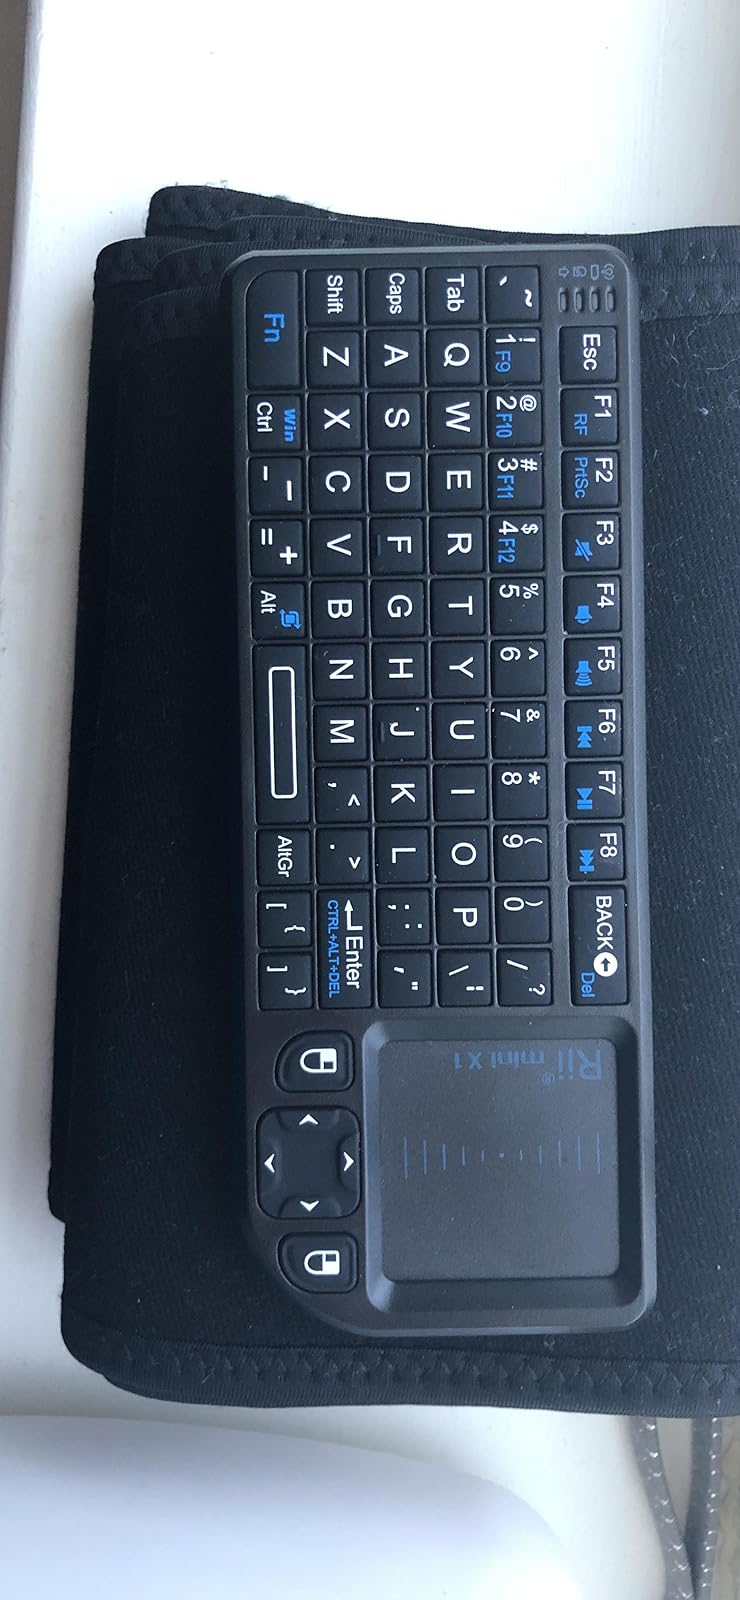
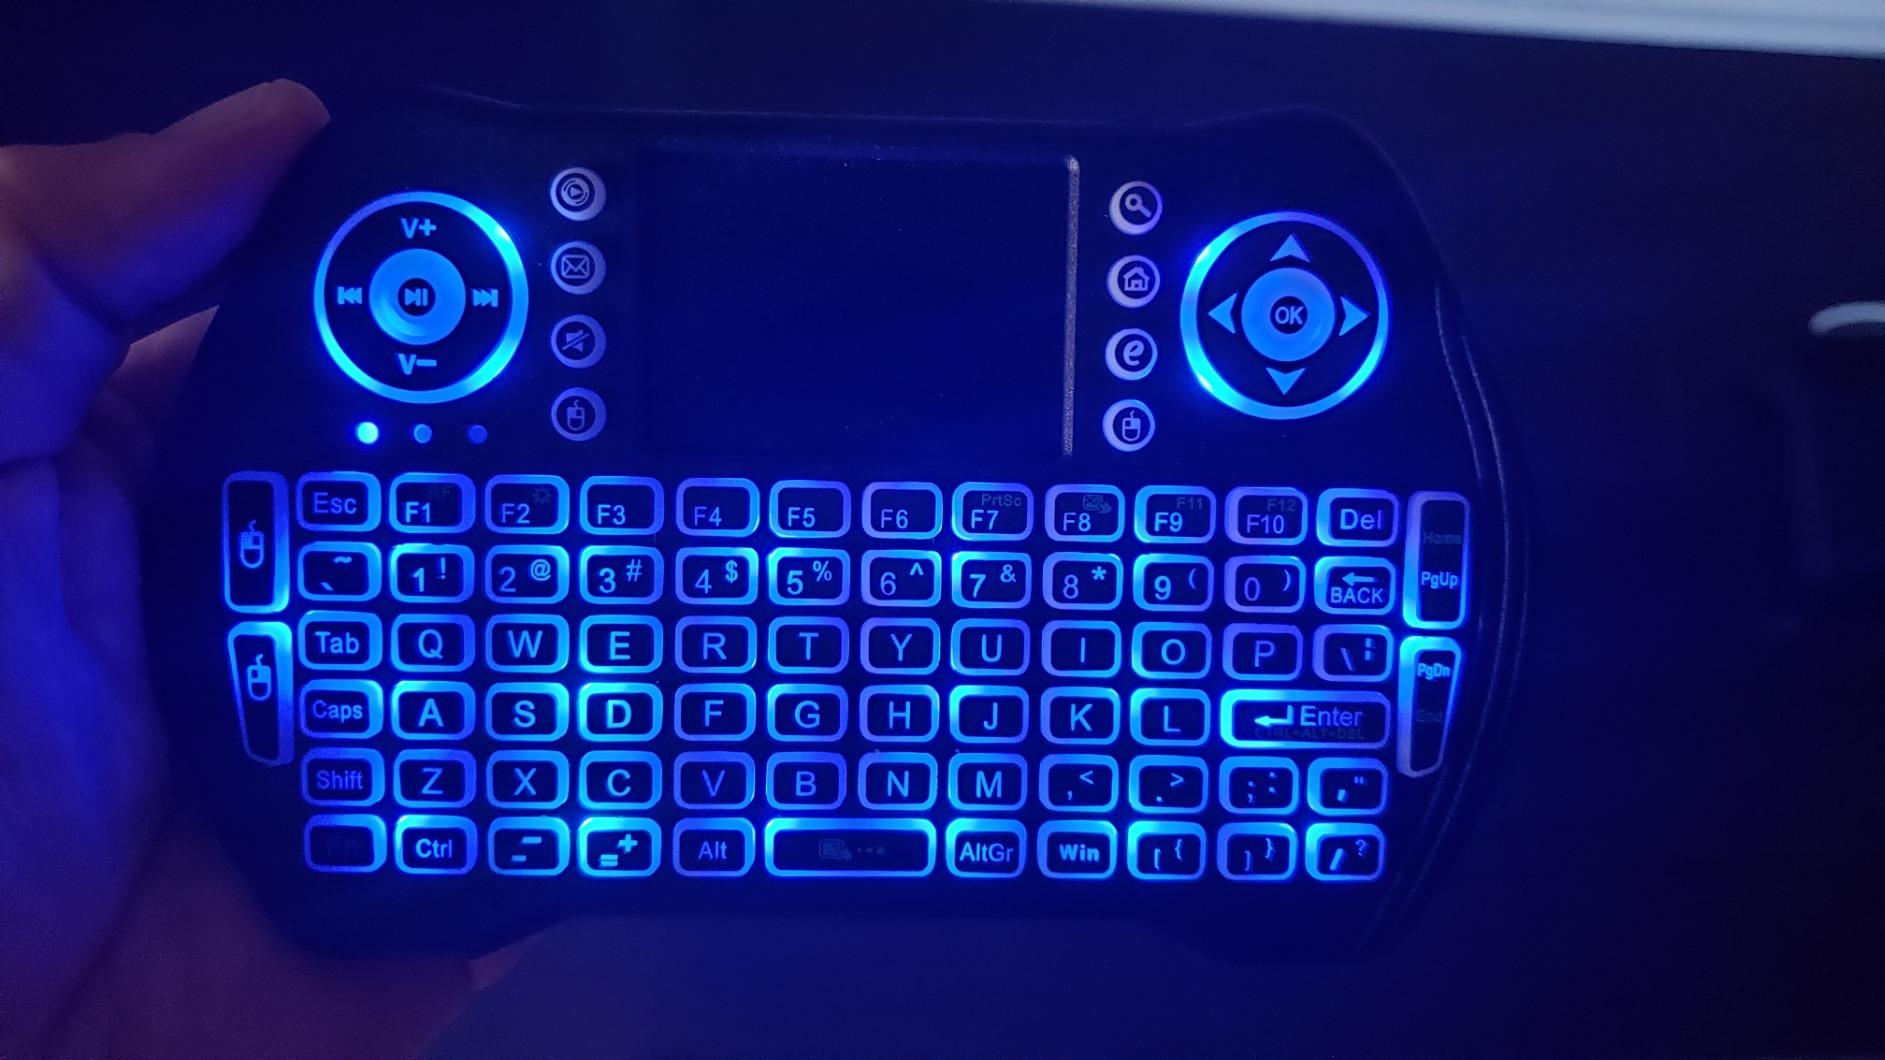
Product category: keyboard
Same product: no